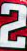
Number: 2